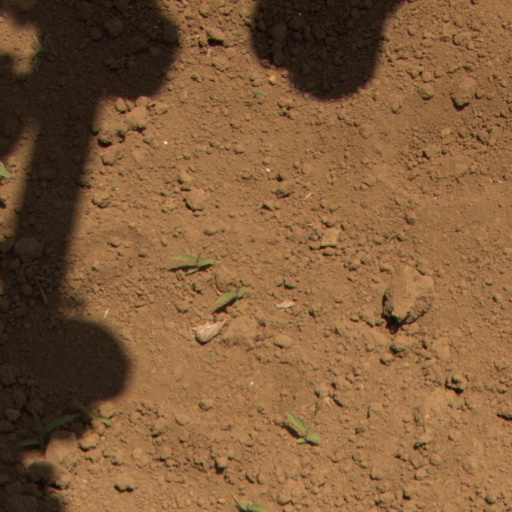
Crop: Jerusalem artichoke